Zina R. Carter

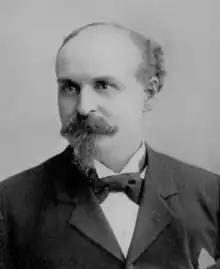
Carter circa 1900

Zina Roscoe Carter (1846–1922) was an American businessman and politician who served as the president of the Sanitary District of Chicago Board of Trustees as well as a Chicago alderman. He was the unsuccessful Republican Party nominee for mayor of Chicago in 1899. He also served as president of the Chicago Board of Trade for the year 1898.